Shire of Euroa

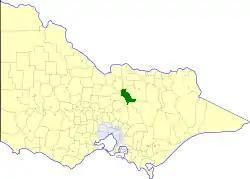
Location in Victoria

The Shire of Euroa was a local government area about northeast of Melbourne, the state capital of Victoria, Australia. The shire covered an area of , and existed from 1879 until 1994.